Hunt monitor

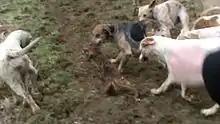
Heythrop Hunt hounds maul a fox on 29 February 2012

In August 2012, two members of The Meynell and South Staffordshire Hunt were found guilty of illegal hunting. The Hunt Master and a Terrierman were each convicted at Derby Magistrates' Court.